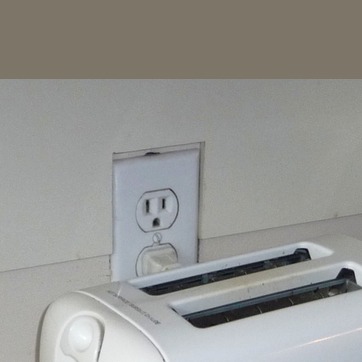
Material: plastic